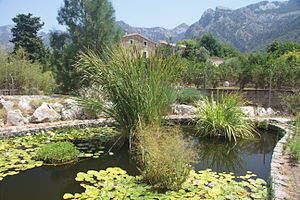
Jardí botànic de Sóller / Samlinger / Samlingen af levende planter
Jardí Botànic de Sóller ligger i byen Sóller i den nordvestlige del af Mallorca. Den spiller en væsentlig rolle for bevarelsen af biodiversiteten på Balearerne.